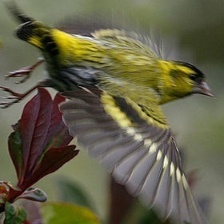
Species: ANDEAN SISKIN
Scientific name: SPINUS SPINESCENS